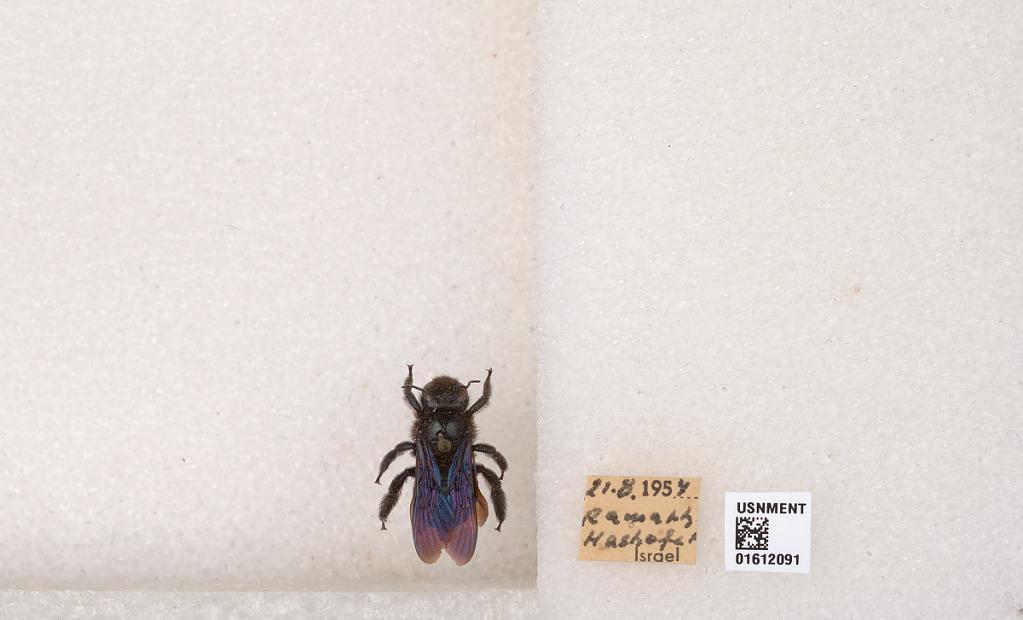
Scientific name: Xylocopa
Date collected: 1964-8-21
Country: Israel
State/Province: Northern
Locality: Ramat HaShofet